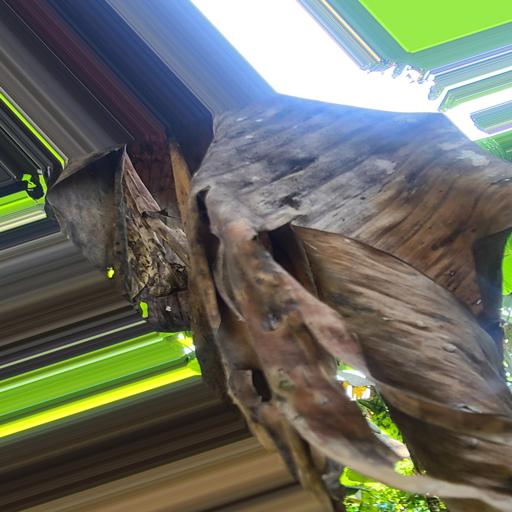
Label: moko_disease